Denis-Pierre-Jean Papillon de la Ferté

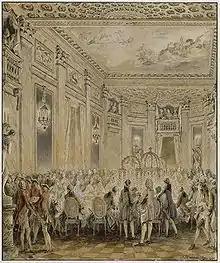
J.M. Moreau - Souper donné à Louveciennes

Denis-Pierre-Jean Papillon de la Ferté (Châlons-en-Champagne 17 February 1727 — Paris 7 July 1794) was an amateur draughtsman, designer and print collector; an art critique and connoisseur. As the administrator (an "Intendant" and from 1763 the sole "Intendant") of the Menus-Plaisirs du Roi, the organization in the royal household (the "Maison du Roi") he was responsible for the logistical aspects of his the travels, maintenance of the palaces, design and presentation of fêtes and ceremonies, fireworks, balls, ballets, weddings and funerals, furniture, jewelry at the court of France, beginning with his appointment in 1756.